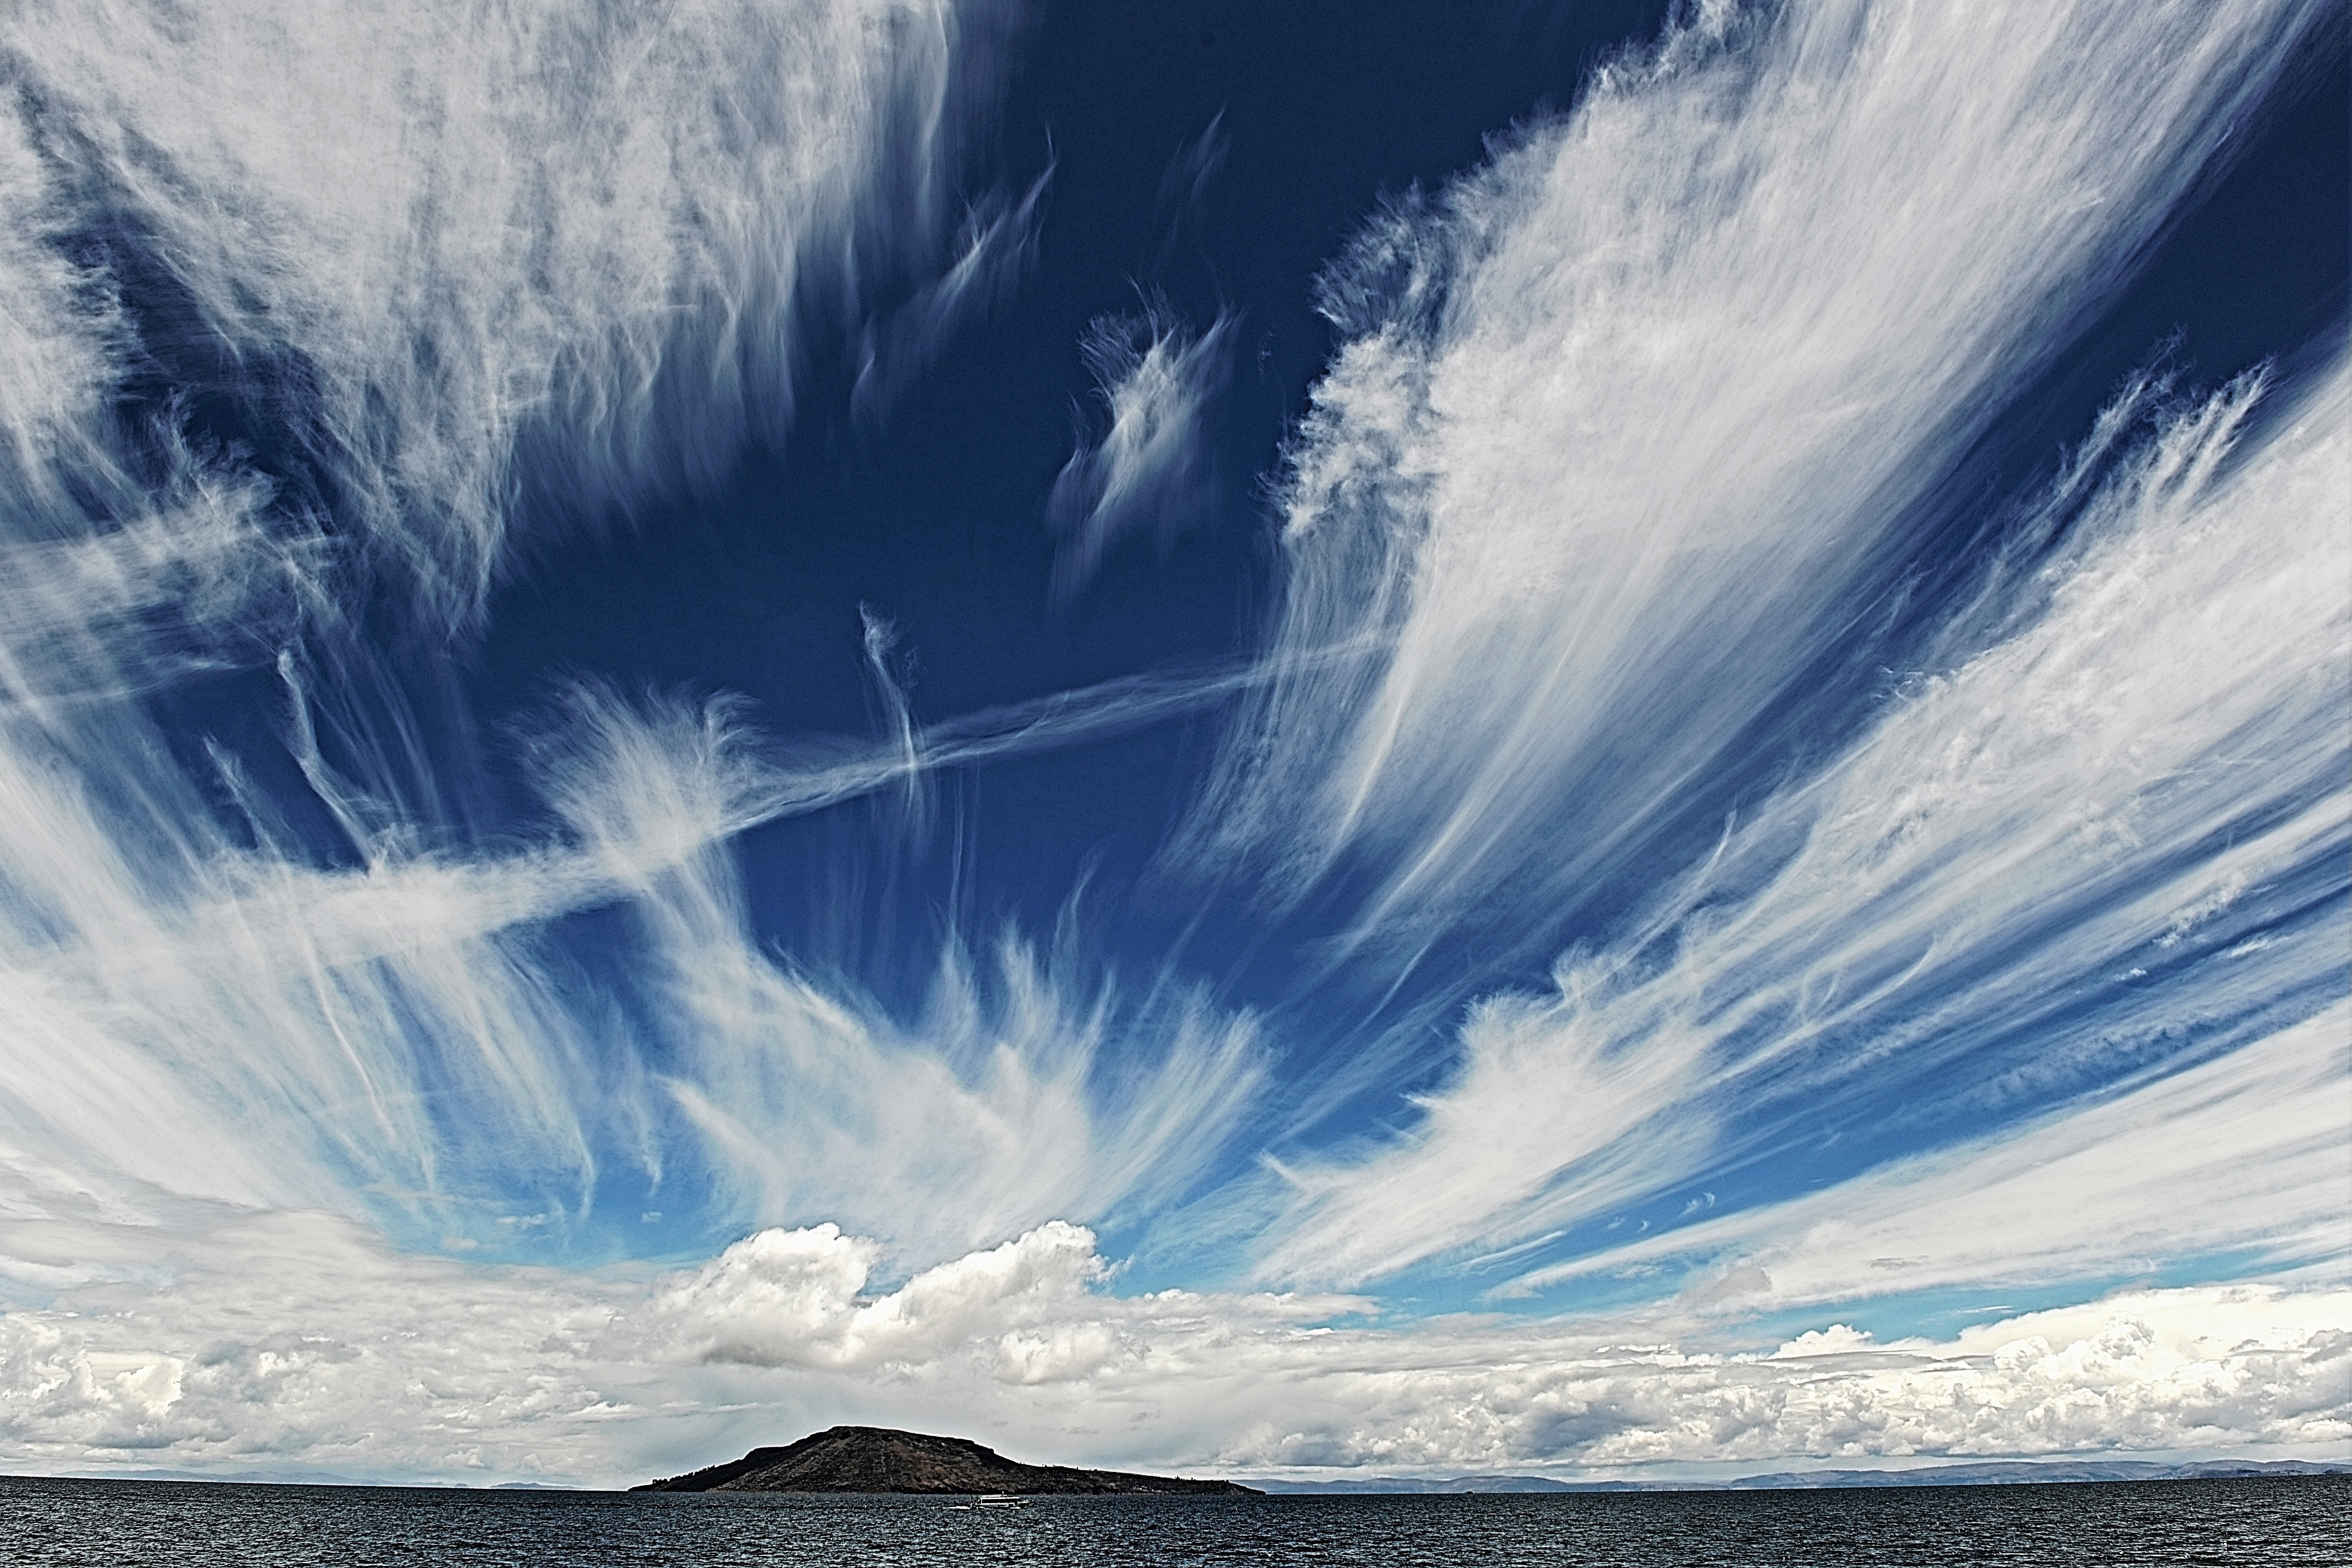
sea, coast, ocean, horizon, cloud, sky, wave, atmosphere, ice, weather, arctic, iceberg, peru, arctic ocean, taquile, titicaca, geological phenomenon, wind wave, sea ice